Animal attacks in Latin America

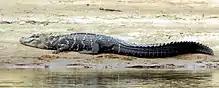
Black caiman ("Melanosuchus niger")

Orinoco crocodile ("Crocodylus intermedius") The Orinoco crocodile is the largest reptilian predator in the Americas, and also the most critically endangered due to humans. Currently only found in Colombia and Venezuela, the color of its body varies from greenish gray and tan to gray, mirrored with dark green. The Orinoco crocodile has short legs with a powerful tail, and the largest recorded animal reached almost in length, but normally they do not exceed long. A small number of better-documented fatal attacks were reported in the 1900s–1930s, when the species was still relatively common and unaffected by human encroachment. The only well-documented recent attack, on a fisherman in 2009, was initially serious but not fatal.